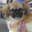
Label: dog